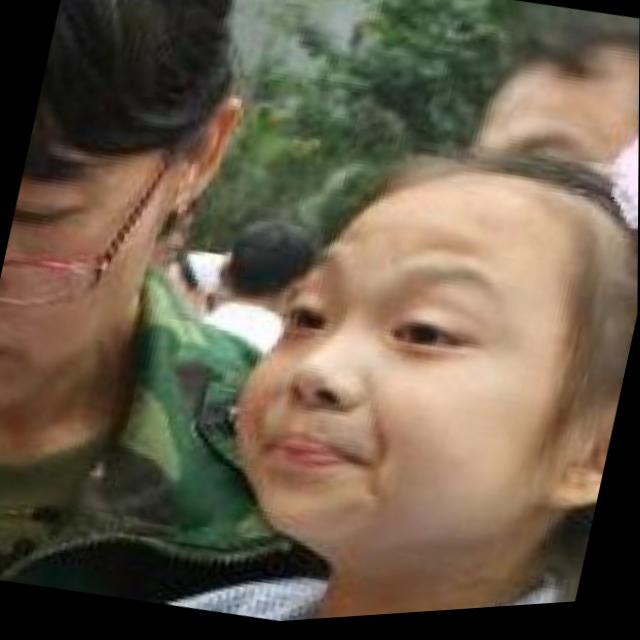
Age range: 0-12